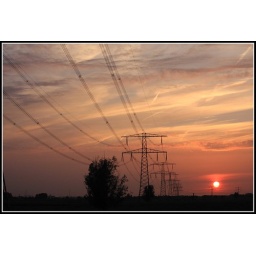
After a rainy day the sky was clear and there was a beautifull sunset in the polder. Electricity Poles keep attracting me.